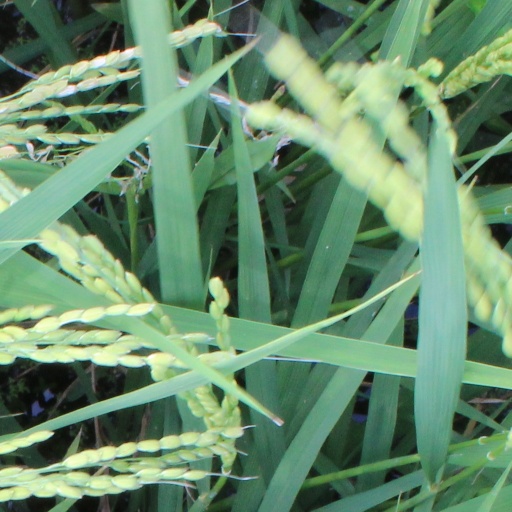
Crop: rice